Bobby Zamora

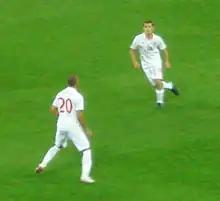
Zamora (left) making his England debut in 2010

On 31 January 2012, Zamora joined Fulham's west London Premier League rivals Queens Park Rangers on a two-and-a-half-year contract for a fee believed to be around £4 million. He scored on his debut on 4 February in a 2–1 defeat to Wolverhampton Wanderers. On 21 November 2012, it was announced Zamora would be out injured for three months due to requiring surgery on a hip injury. Zamora was a member of the Queens Park Rangers side which won the 2014 Championship play-off final 1–0 against Derby County on 24 May 2014 at Wembley Stadium. He scored the only goal of the match in the 90th minute to return QPR to the Premier League after a one-season absence. In May 2015, Queens Park Rangers announced the release of Zamora.